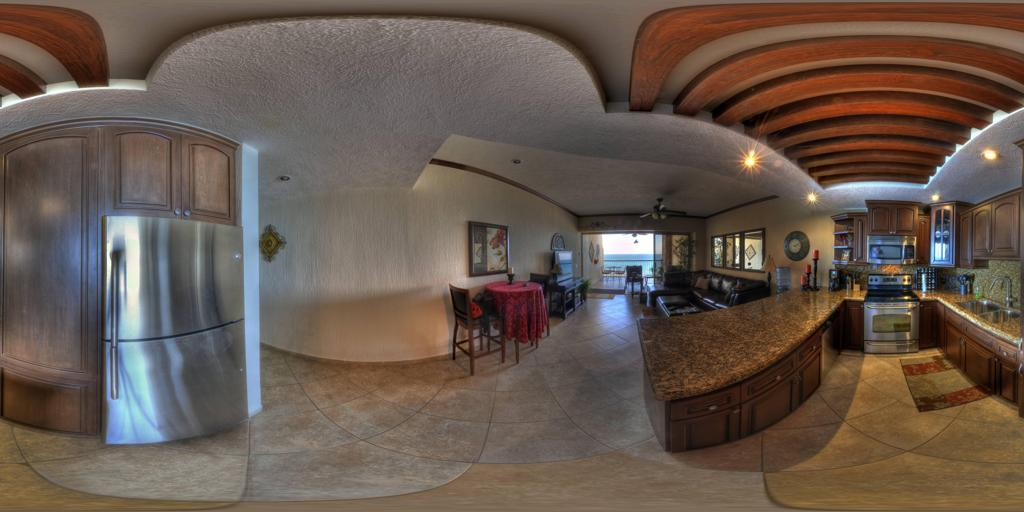
Referred object: the stainless steel refrigerator

Referred object: the stainless steel refrigerator

Referred object: turn left, the stainless steel refrigerator next to the tall cabinet